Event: Nepal Earthquake
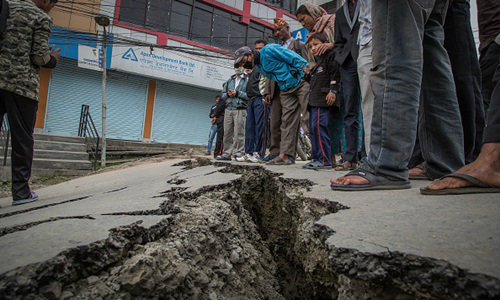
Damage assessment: damage